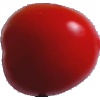
Label: Tomato 4